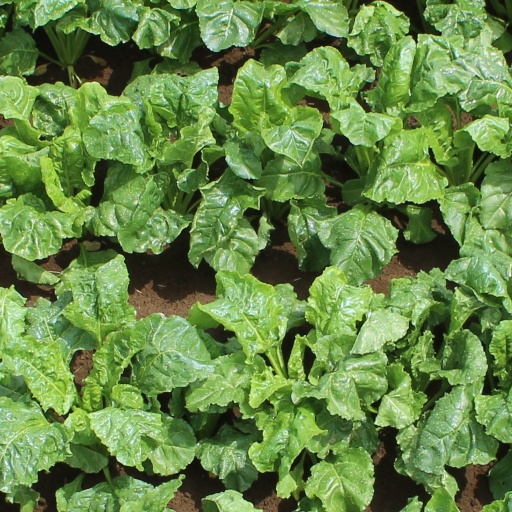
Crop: sugar beet